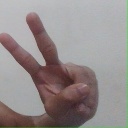
अक्षर: ऐ